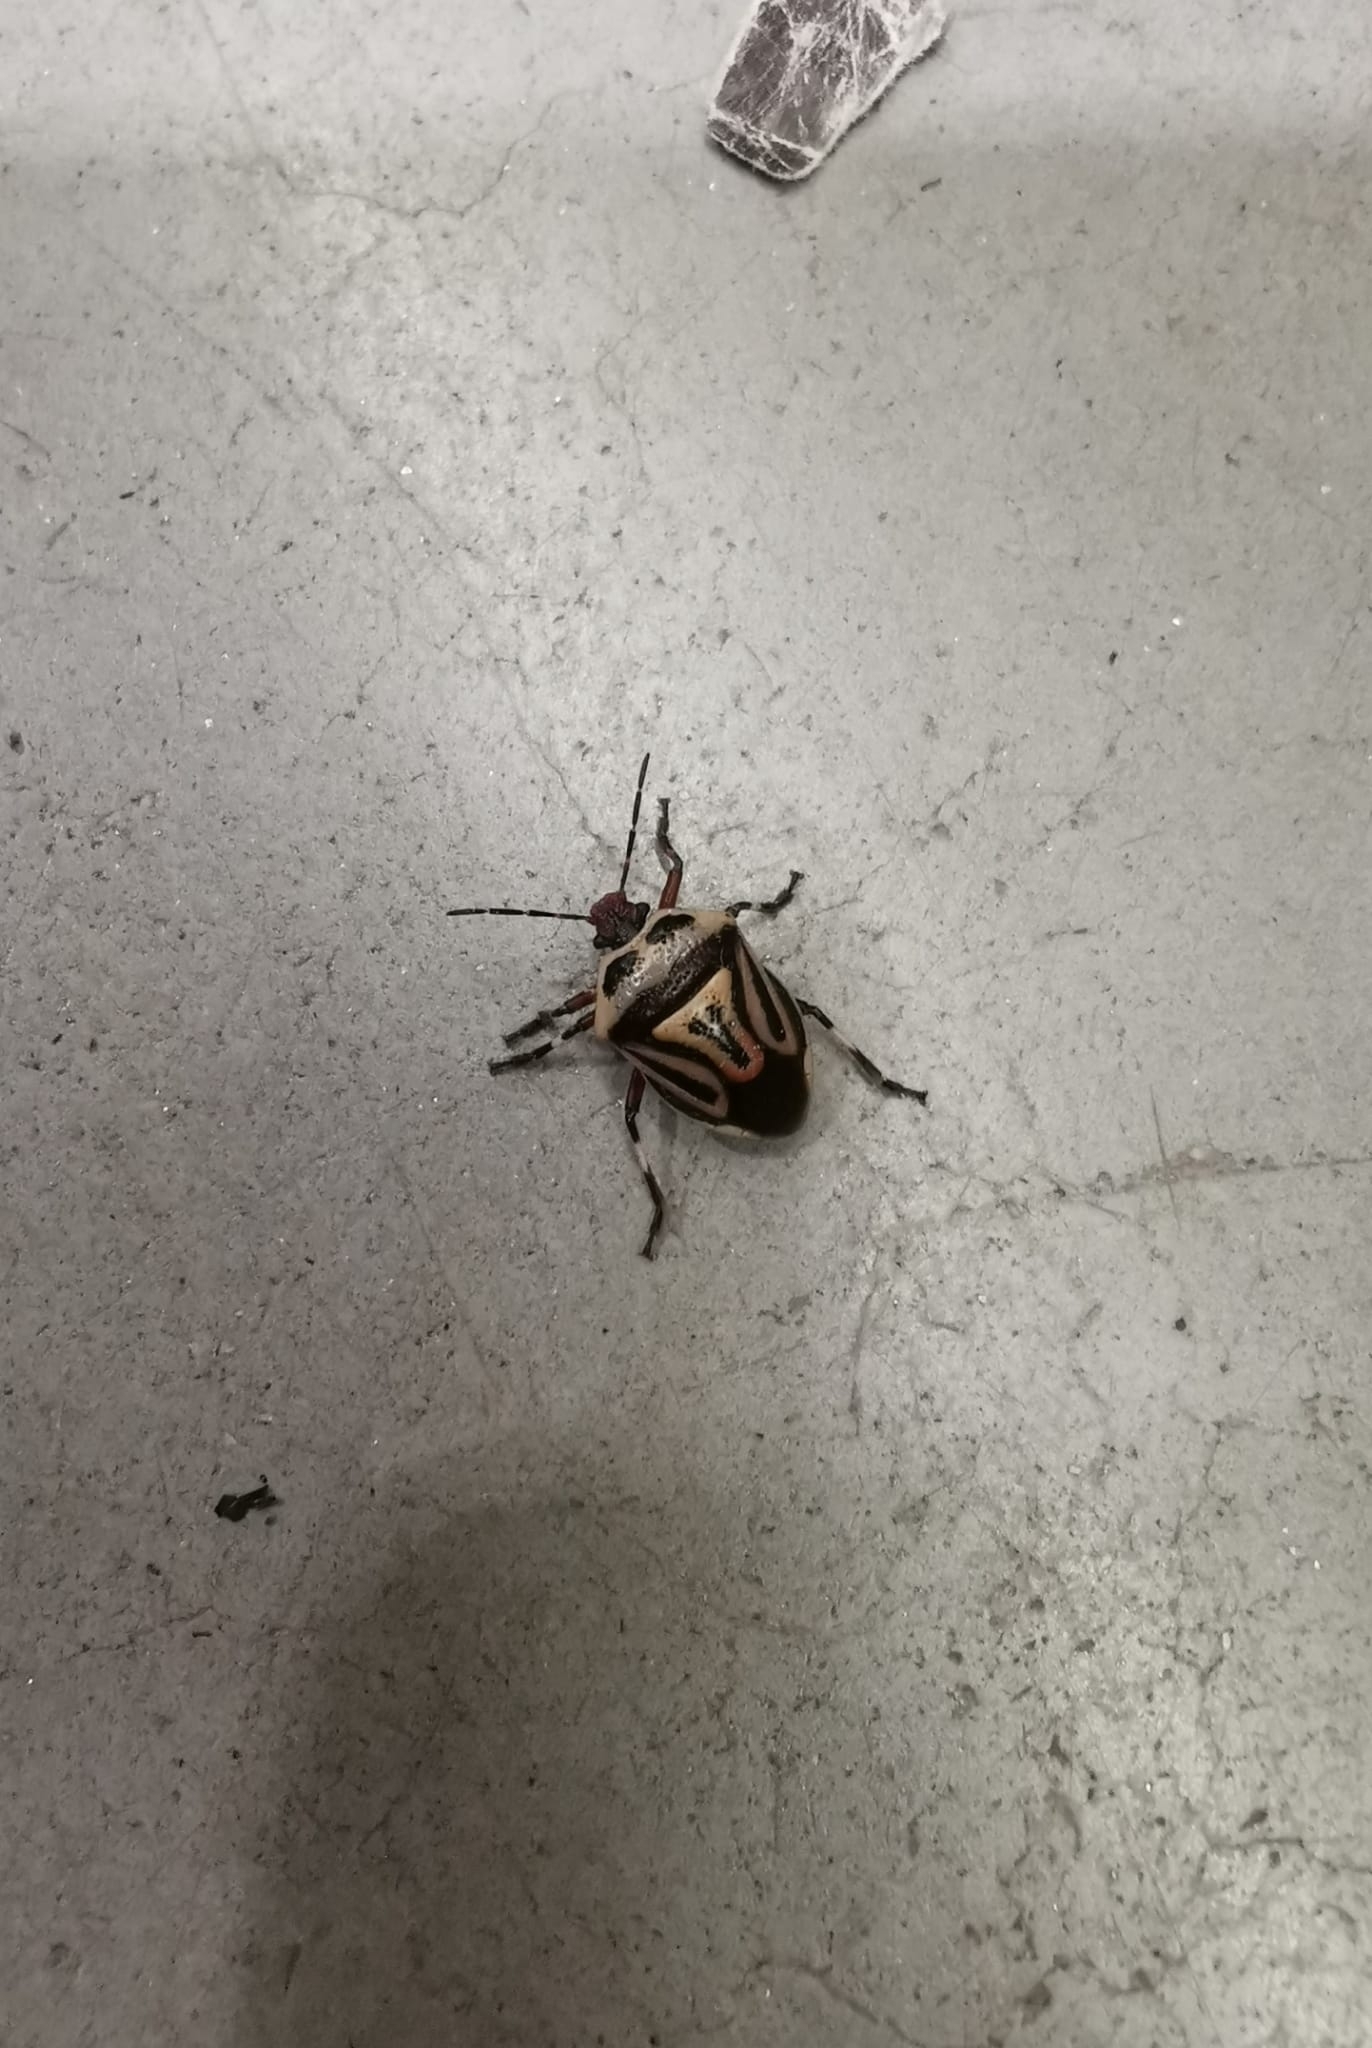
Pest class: stink_bug